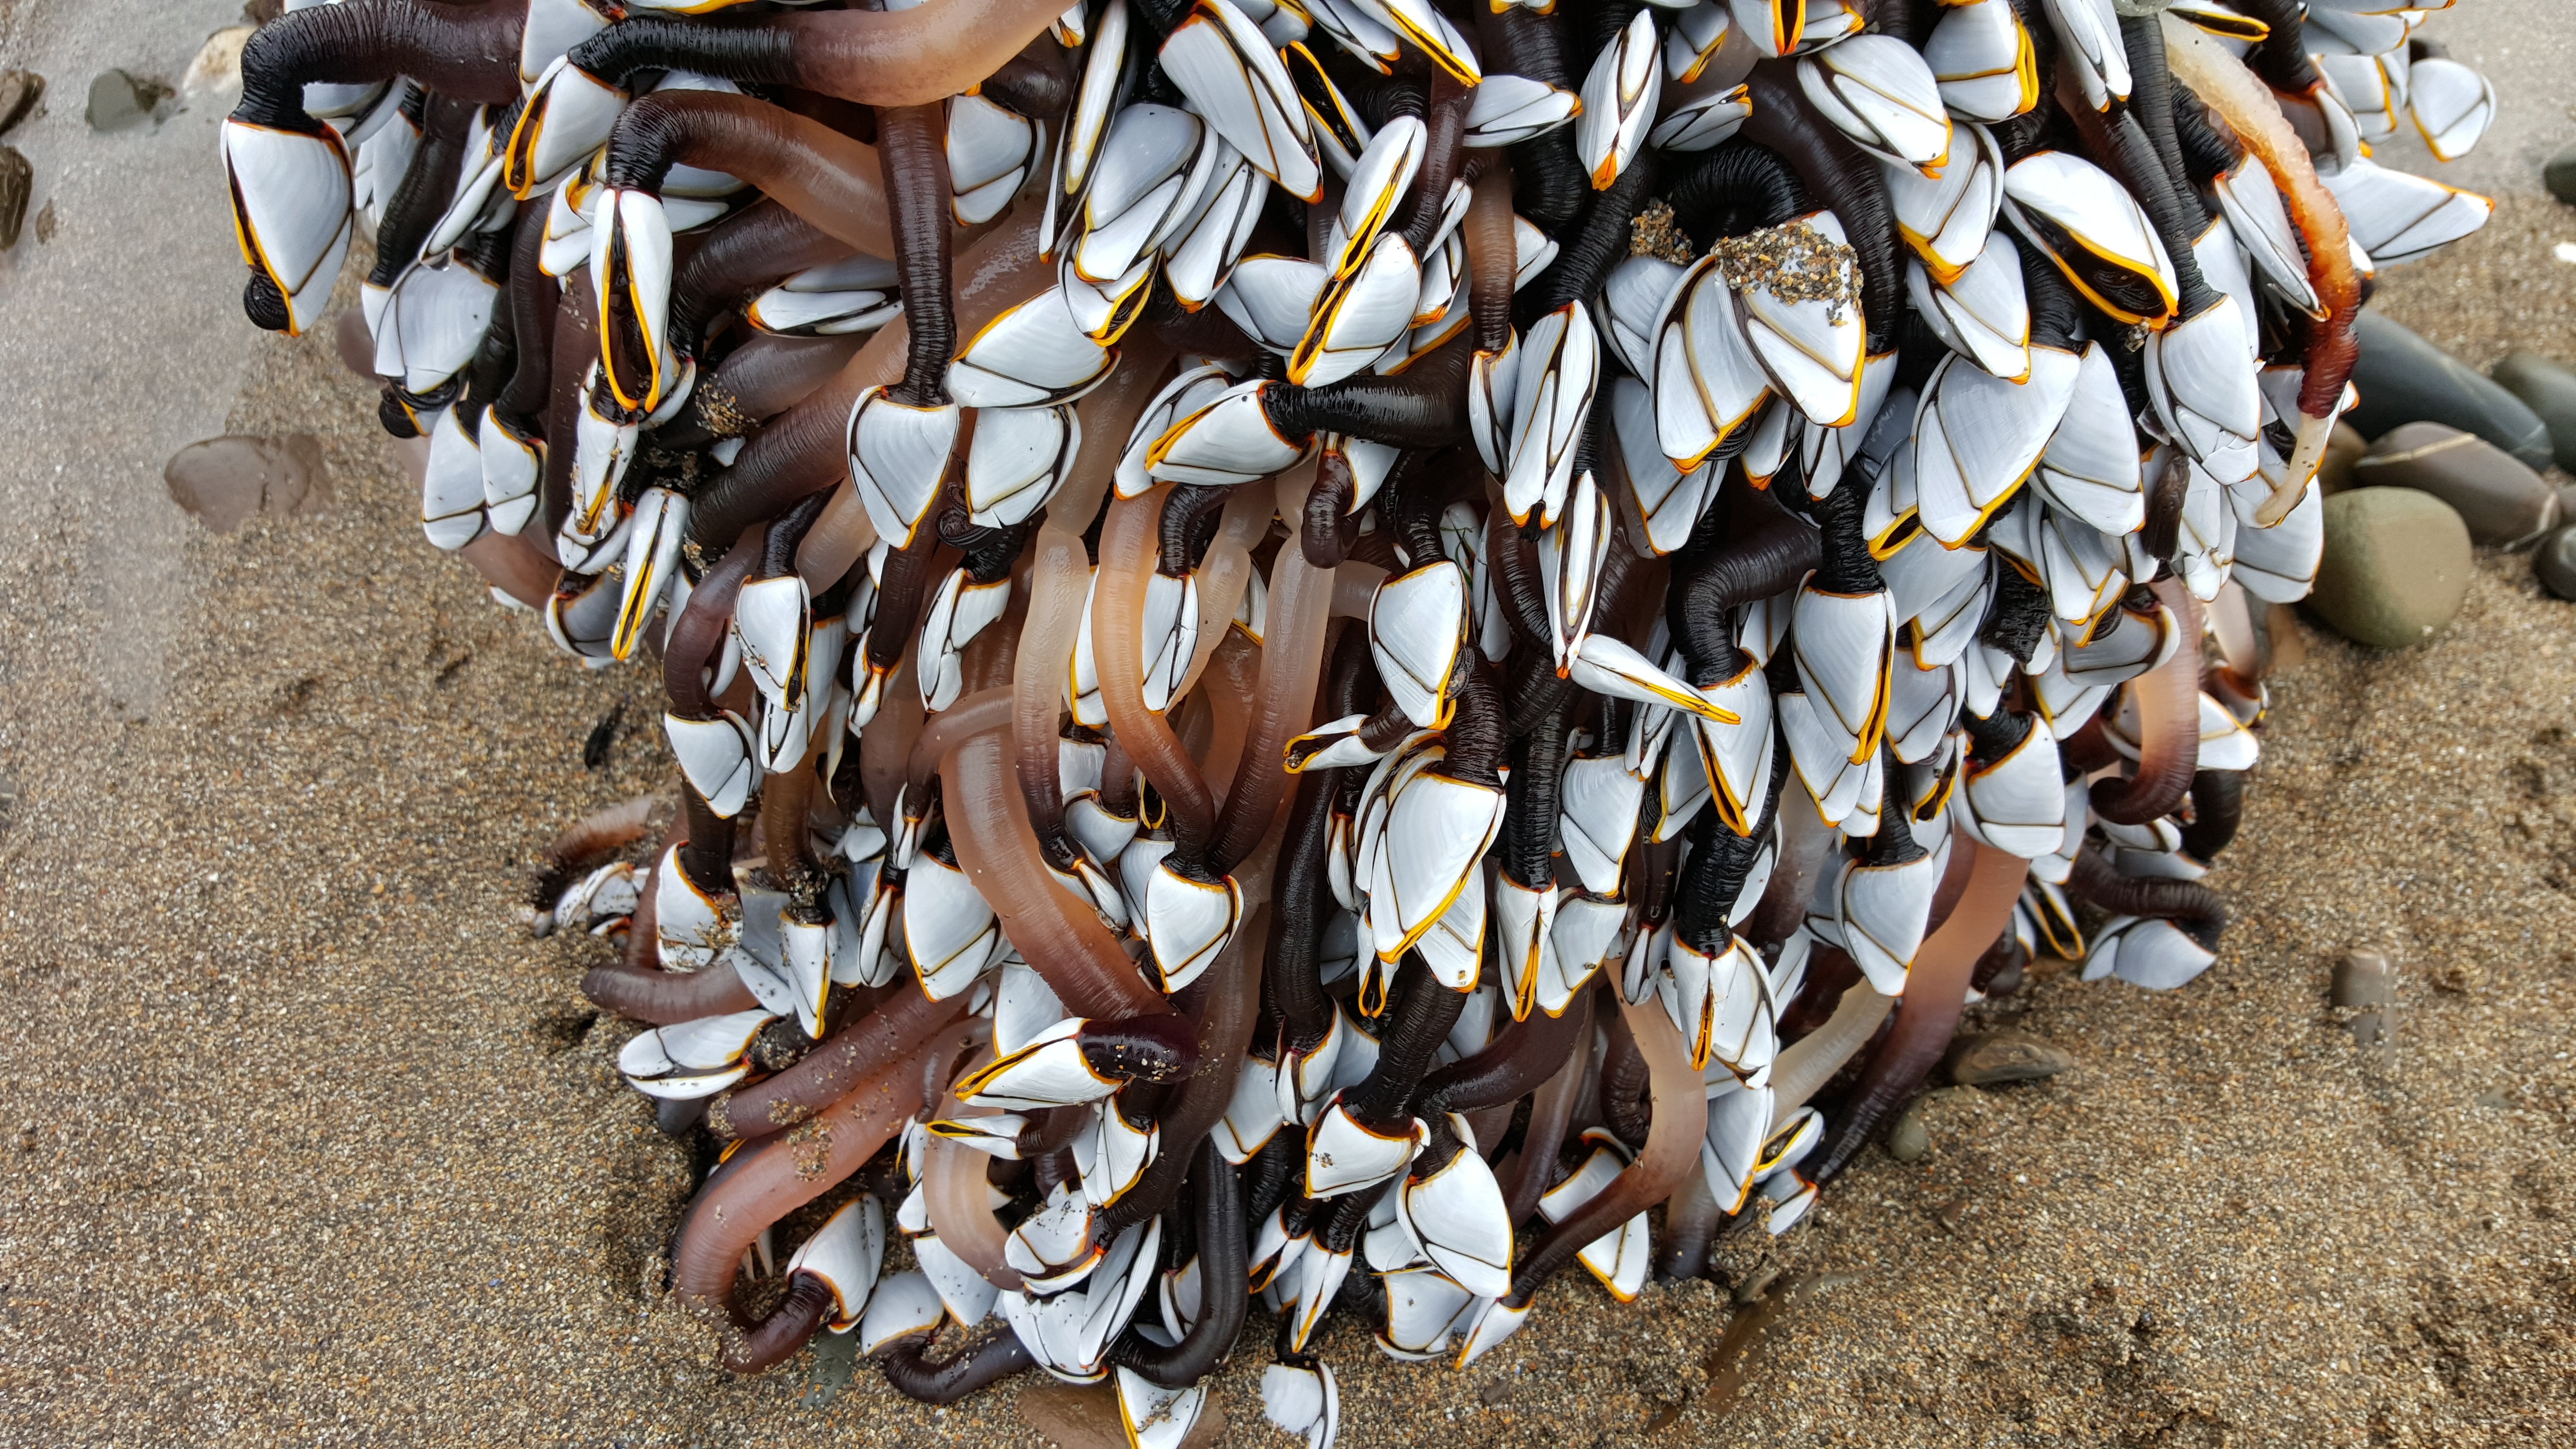
sea, coast, leaf, shore, flower, food, produce, seashore, material, shell, crustacean, coconut, flotsam, scrap, barnacle, goose barnacles